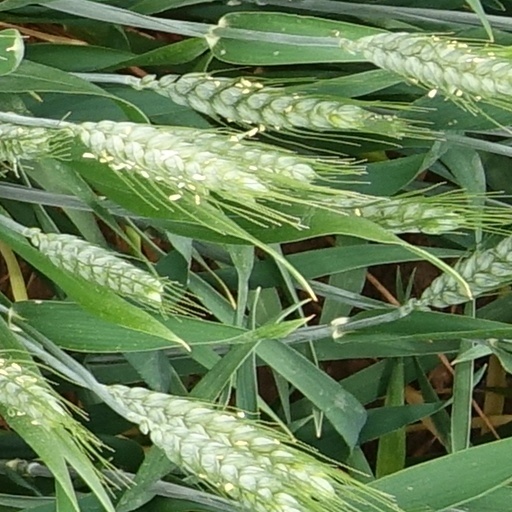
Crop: wheat